Social immunity

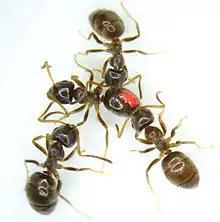
Grooming is a key social immune defence. Here, "Lasius neglectus" ants groom a pathogen-exposed (red colour mark) ant to remove infectious stages of the fungus "Metarhizium" from its body surface, thereby reducing its risk of infection.

Sylvia Cremer defined social immunity in her seminal 2007 "Current Biology" paper 'Social Immunity' as the "collective action or altruistic behaviours of infected individuals that benefit the colony". She laid out a conceptual framework for the topic using examples from primates and eusocial insects. Cremer's definition focused on the collective benefits of behaviours and was adopted by other behavioural ecologists (e.g. Wilson-Rich 2009) when describing immune phenomena which were contingent on the action of multiple individuals. Cremer went on to develop a series of comparisons between personal and social immune systems—she explained that her definition of social immunity encompassed "the nature of these defences that they cannot be performed efficiently by single individuals, but depend strictly on the cooperation of at least two individuals". However, in 2010, Sheena Cotter and Rebecca Kilner proposed to widen the definition of social immunity to "any type of immune response that has been selected to increase the fitness of the challenged individual and one or more recipients", and recommended that the phenomena described by Cremer be known as collective immunity. This definition places importance on the evolutionary origin of behaviours rather than on their functional role at present; Cotter and Kilner explained that their broader definition would include immune behaviours in both animal families and social microbes as well as situations where herd immunity exists due to investment in personal immunity, arguing that this allowed for investigations of the evolution of social immunity to have a "greater depth than would otherwise be possible". They further suggested that the evolution of social immunity be seen as one of the major transitions in evolution. Joël Meunier proposed a further redefinition in his 2015 paper on the role of social immunity in the evolution of group living, suggesting that Cotter and Kilner's definition could problematically encompass immune defences which arise not due to social life but due to shared location; Meunier defines a social immune system as "any collective and personal mechanism that has emerged and/or is maintained at least partly due to the anti-parasite defence it provides to other group members".